Surré

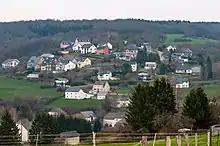
View of Surré from the Rue des Carrières.

Surré is a village in the commune of Boulaide, in north-western Luxembourg. , the village has a population of 272.